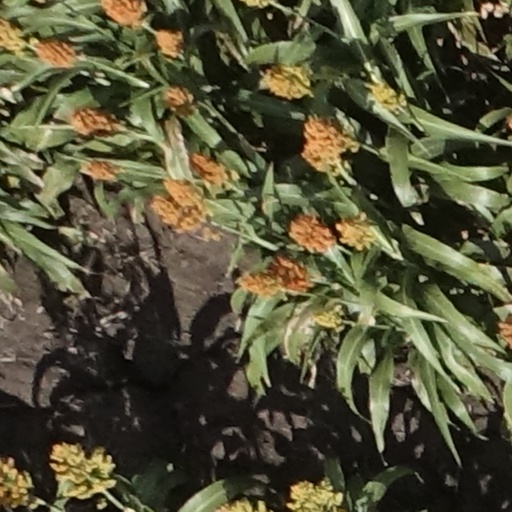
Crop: sorghum